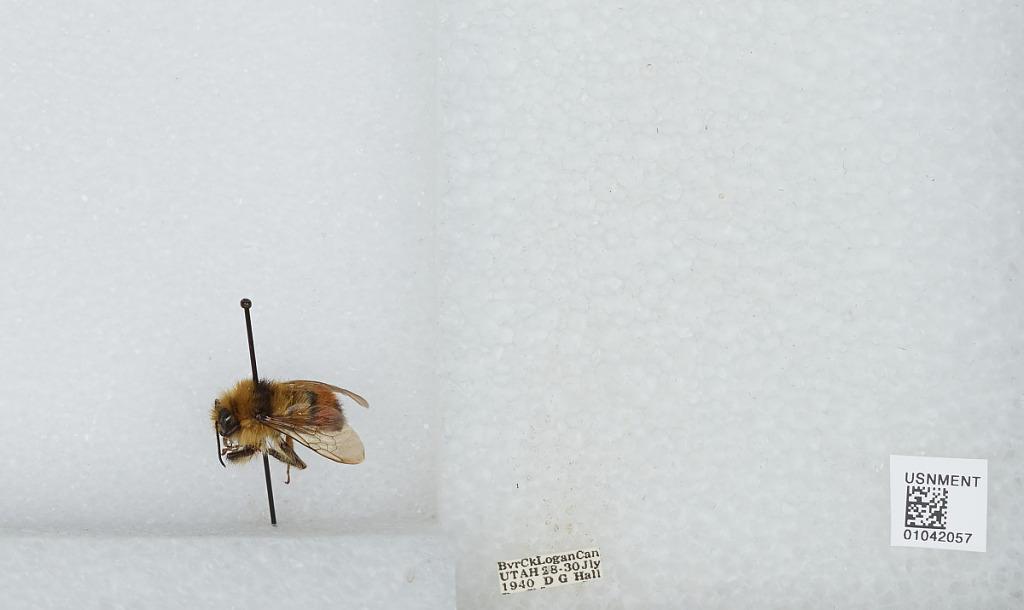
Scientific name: Bombus sp.
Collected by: D. Hall
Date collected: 1940-7-28
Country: United States
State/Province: Utah
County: Cache
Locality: Beaver Creek; Logan Canyon
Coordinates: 41.9244, -111.561